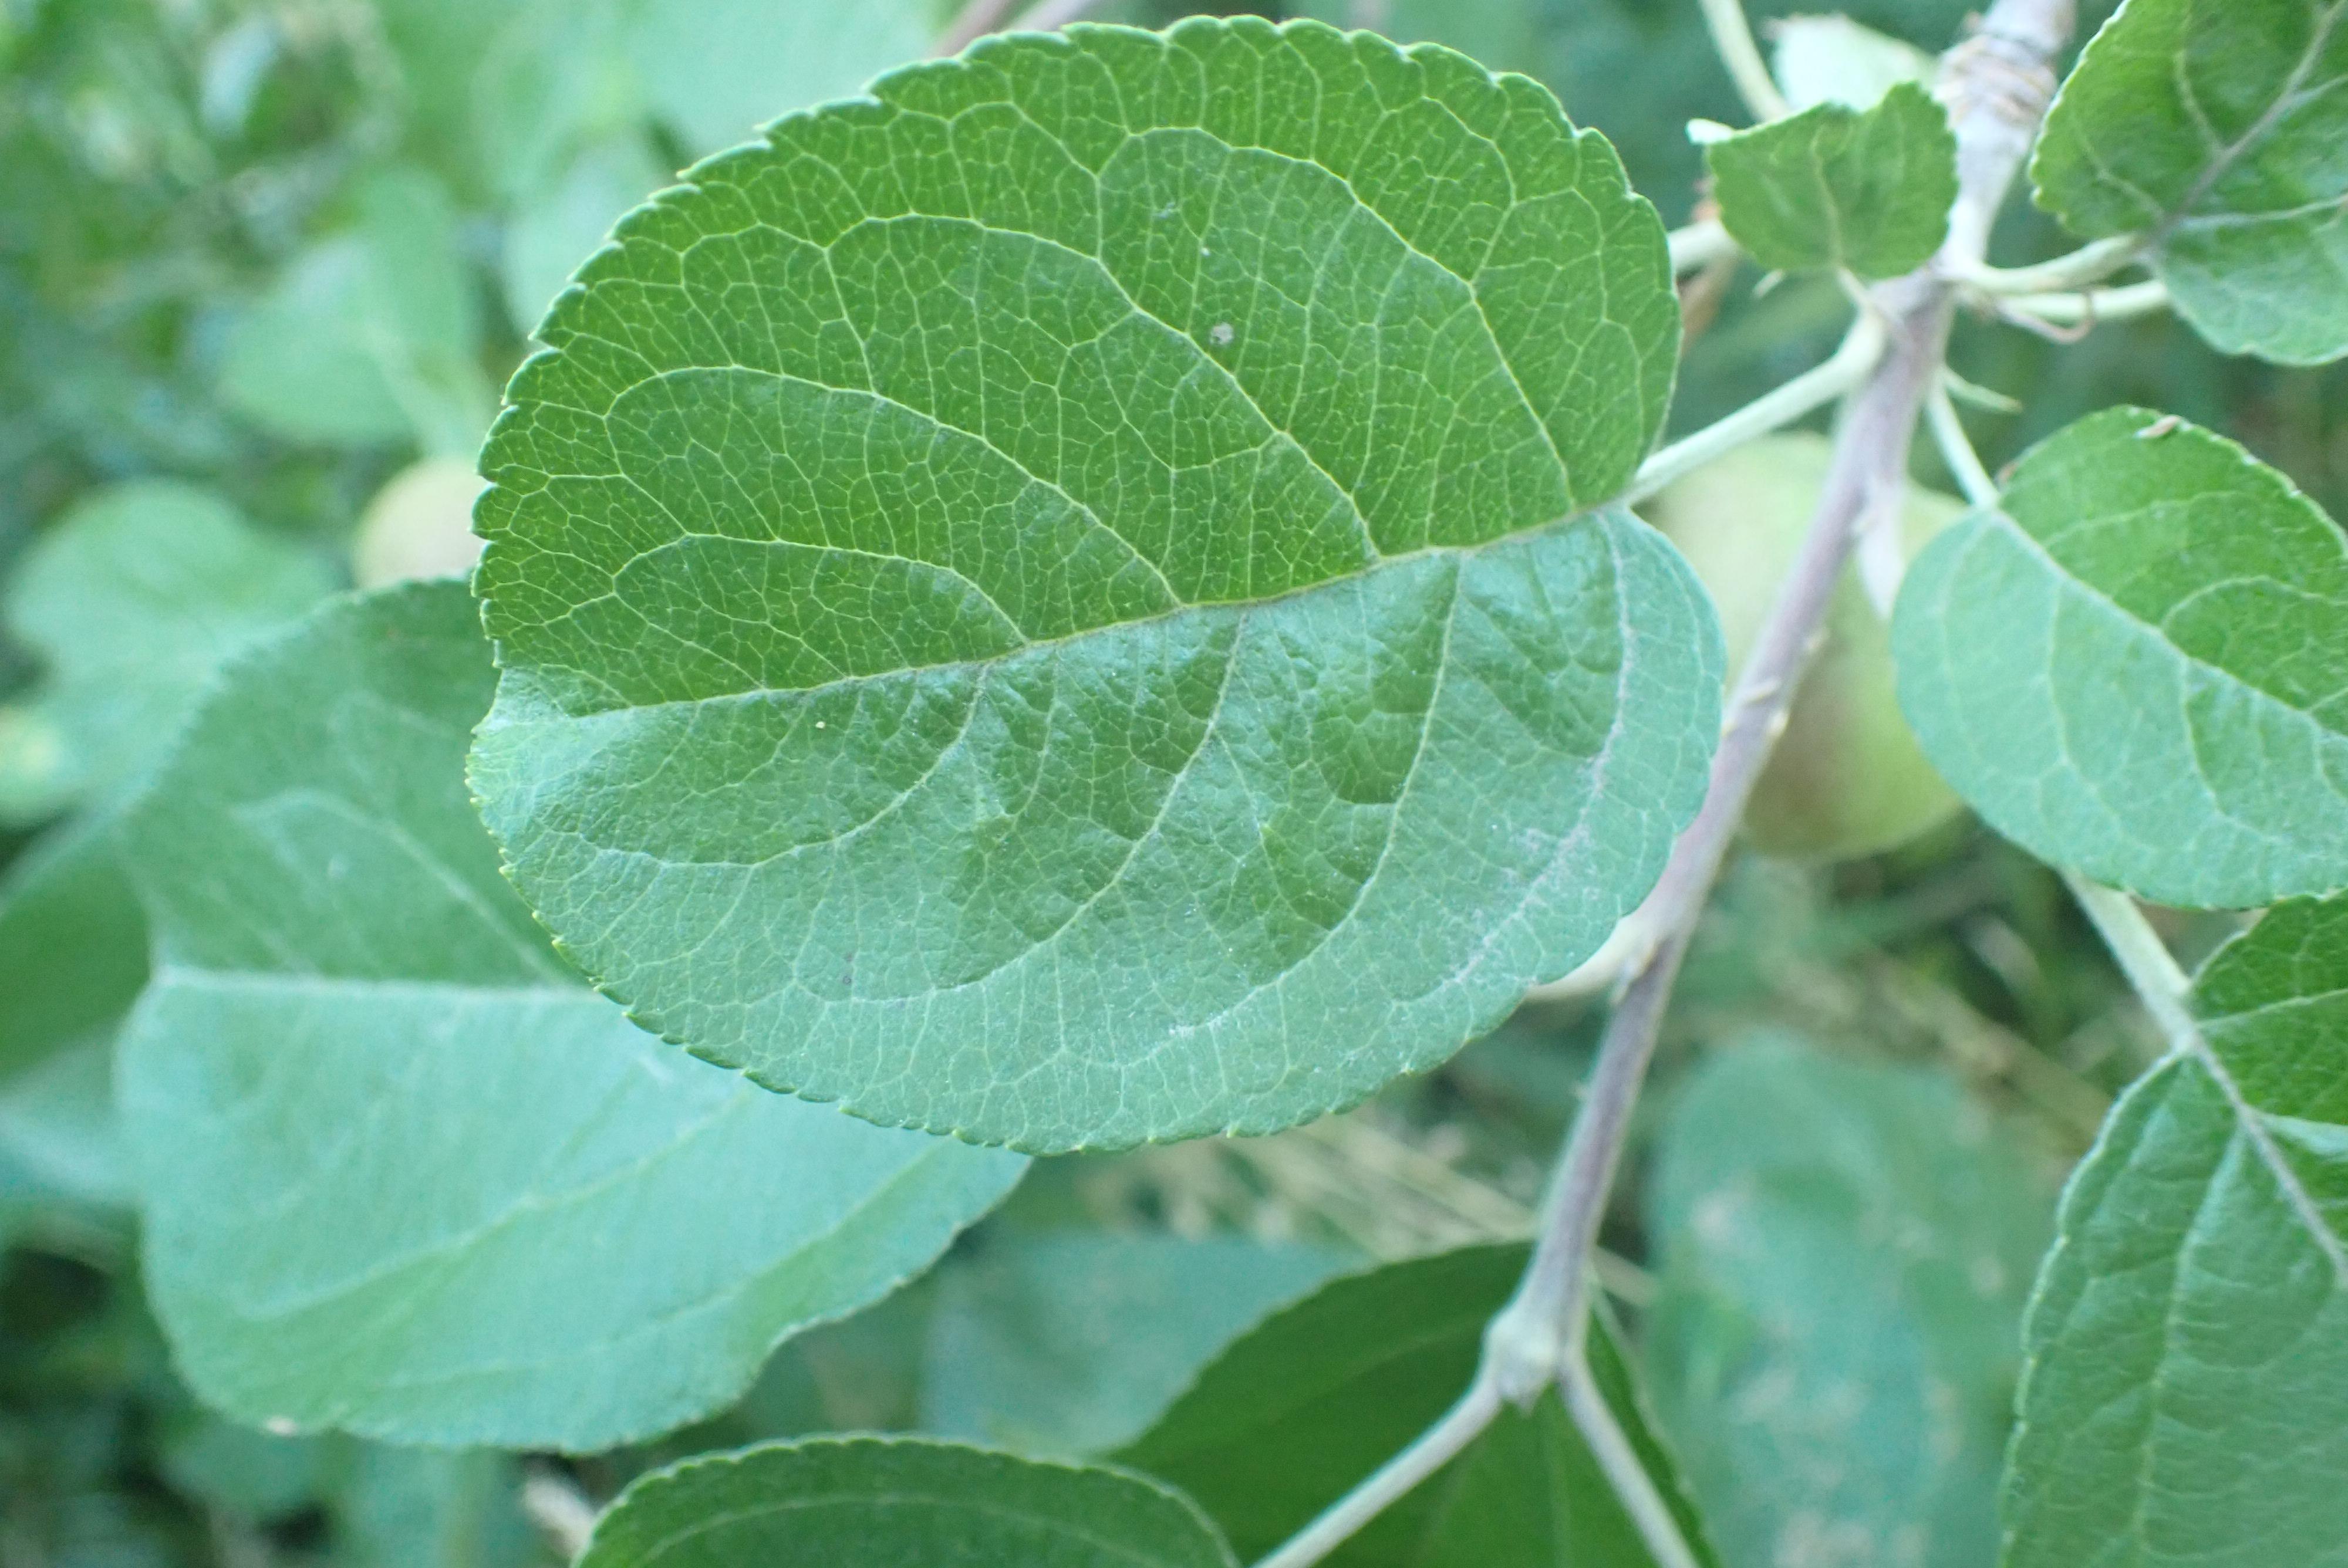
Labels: healthy